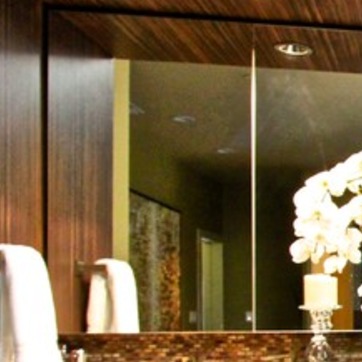
Material: mirror